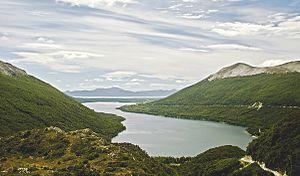
Le passage Sobrestante Luis Garibaldi, plus connu sous le nom de passage Garibaldi, est le seul col goudronné permettant de traverser l'enchaînement des Andes fuégiennes, la portion australe et terminale de la cordillère des Andes. Il est situé dans le département d'Ushuaïa, dans la province de Terre de Feu, Antarctique et Îles de l’Atlantique Sud, dans le Sud de l'Argentine.
Le lac Escondido, également connu sous le nom de laguna Escondida, est un lac d'origine glaciaire situé en Terre de Feu, en Patagonie argentine. Le lac est situé à proximité de la localité de Lago Escondido.